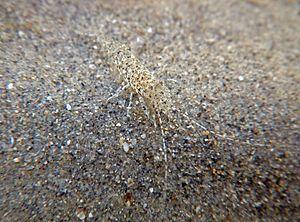
Mimétisme
La Crevette grise européenne est une espèce de crevette de la famille des Crangonidae. Ce petit prédateur du benthos est pêché principalement dans le sud de la mer du Nord où elle est très abondante.